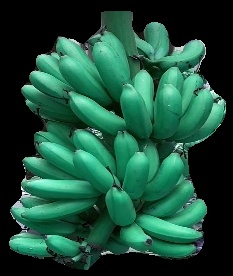
Variety: rasbale
Grade: grade1